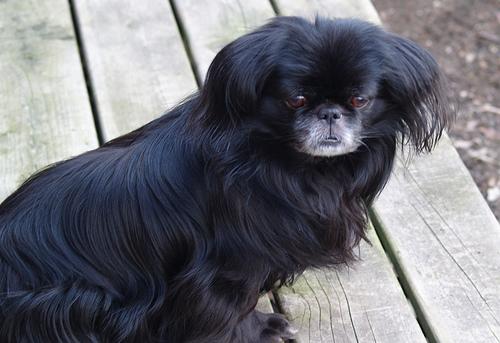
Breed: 480-n000125-Pekinese